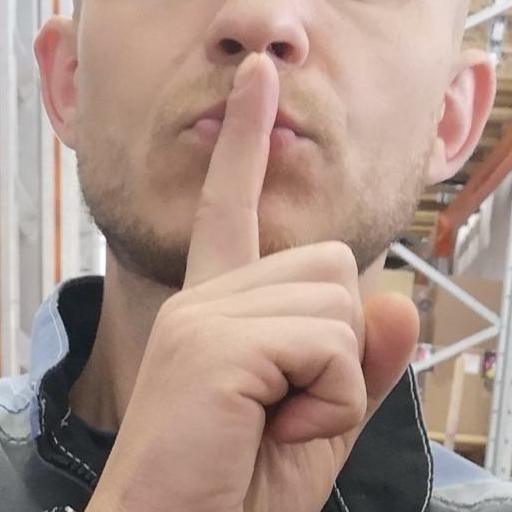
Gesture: mute